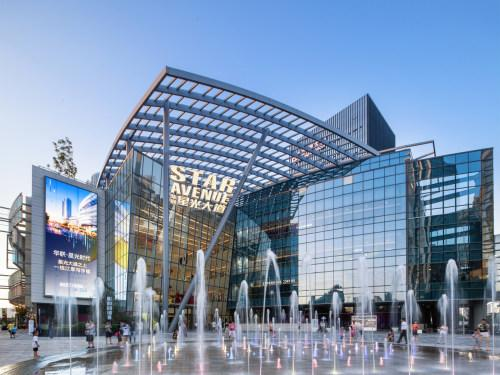
地标名称：星光大道
所在城市：杭州市·滨江区